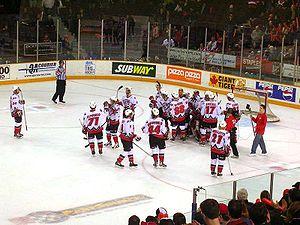
Les 67 d'Ottawa sont une franchise de hockey sur glace du Canada qui évolue dans la ligue junior de la Ligue de hockey de l'Ontario, ligue régionale de la Ligue canadienne de hockey.